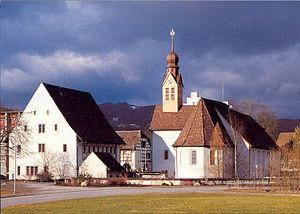
Cette liste présente les biens culturels d'importance nationale dans le canton de Thurgovie. Cette liste correspond à l'édition 2009 de l'Inventaire Suisse des biens culturels d'importance nationale pour le canton de Thurgovie. Il est trié par commune et inclus : 78 bâtiments séparés, 15 collections et 14 sites archéologiques.